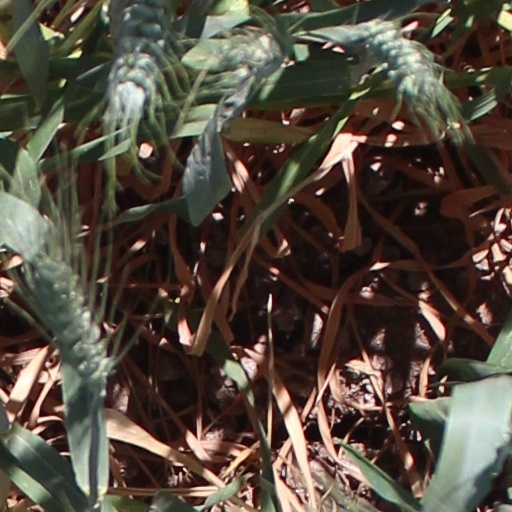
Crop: wheat